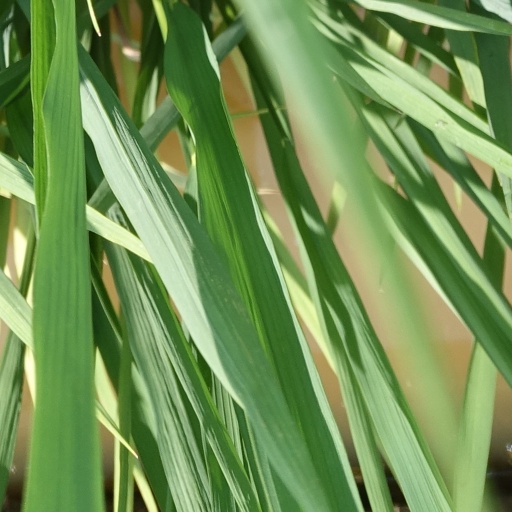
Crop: rice